Hsaing waing

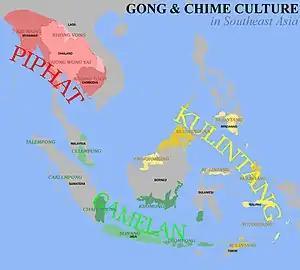
The three major indigenous genres of gong-chime music prevalent in Southeast Asia include the "gamelan" of western Indonesia; the "kulintang" of the southern Philippines, eastern Indonesia, and eastern Malaysia; and the "piphat" of Thailand, Cambodia, Laos, and the "hsaing waing" of Burma.

The "hsaing waing" is the product of indigenous musical traditions, enriched with contact with a diverse array of musical traditions in neighboring Southeast Asian societies. The "hsaing waing" ensemble's principal instrument, a drum circle called "pat waing", continues to use Indian drum-tuning methods, and is considered the last remaining vestige of Indian instrumentation in Southeast Asia. Similar gong and chime ensembles are found in neighboring Thailand and Laos, where it is called "piphat", and in Cambodia, where it is called "pinpeat". However, these ensembles do not employ the use of a drum circle like the "pat waing".